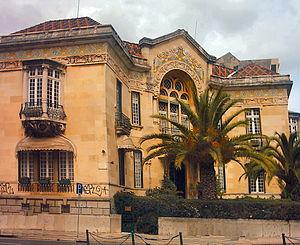
Miguel Ventura Terra est un architecte portugais.